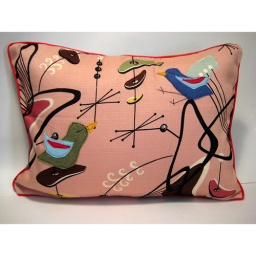
reproduced bark cloth in Vortex pink. red piping. 12&amp;quot; X 16' removable pillow form. felt applique birds